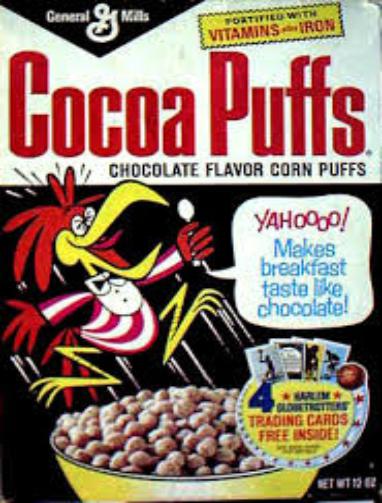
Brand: Cocoa Puffs
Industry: Food